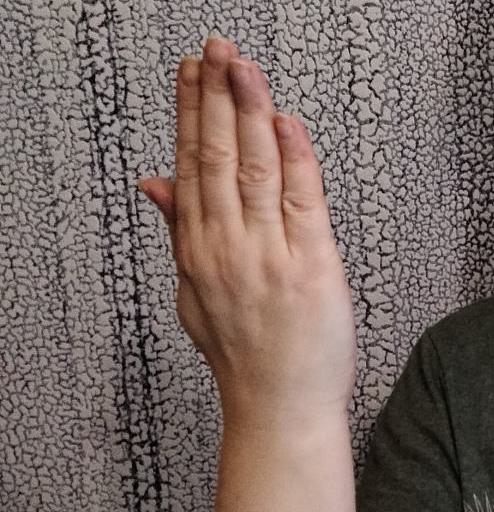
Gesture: stop_inverted